Defence and Citizenship Day (France)

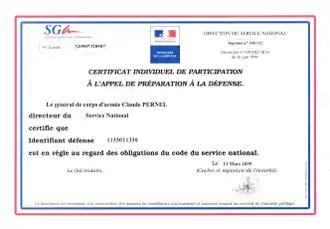
A certificate of the "JAPD".

Persons suffering from a serious illness and severely disabled persons are exempted as well as people living abroad if their embassy does not host the event.